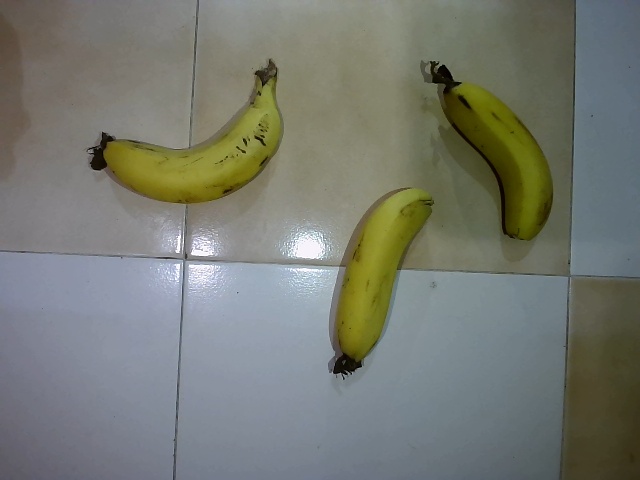
Label: Ripe_Banana